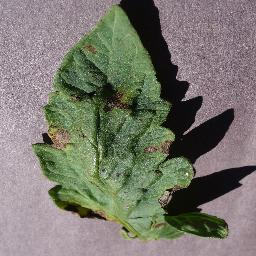
Label: Tomato___Early_blight